Gota de Leche

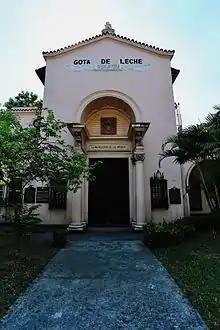
Facade of the Gota de Leche Building in Sampaloc, Manila

Its headquarters, the Gota de Leche building located at 859 S. Loyota St., Sampaloc, Manila, Philippines, designed by architects Juan Arellano and Arcadio Arellano (founding father of Philippine architecture), was awarded Honourable Mention by the UNESCO Asia Pacific Heritage Awards for Cultural Heritage Conservation in 2003. This opened further support from the National Commission on Culture and the Arts.